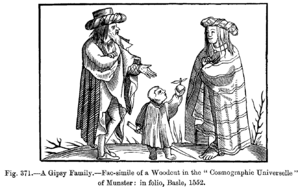
Romaer / Romasamfundet og den traditionelle kultur
Sebastian Münsters Cosmographia universalis, Basel 1552: Familie von „Zigeunern“/„Heiden“
Romaer er et folkeslag, der fra Europa eller Asien har bredt sig til hele verden. De har ikke deres egen stat og færdes på tværs af landegrænser.